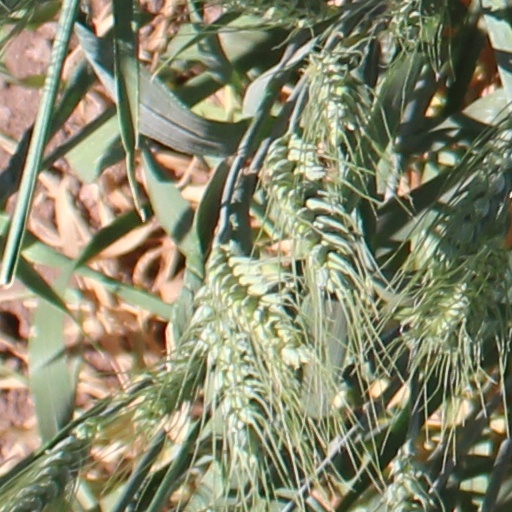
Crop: wheat